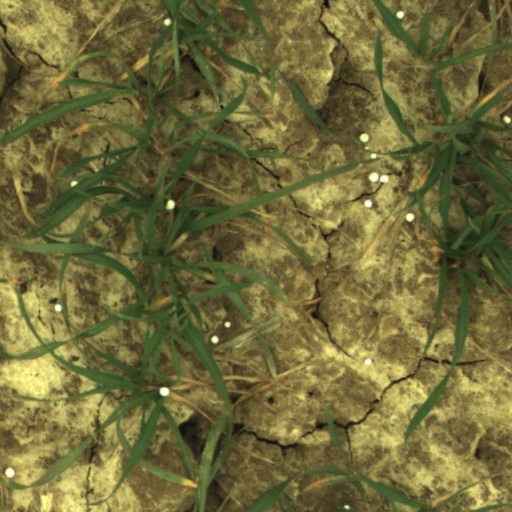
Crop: wheat